German School of Tokyo Yokohama

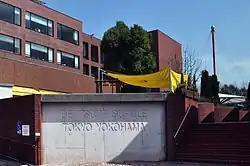
School entrance

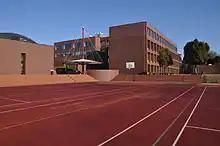
Exterior view

The German School of Tokyo Yokohama, is an officially approved German school in Tsuzuki-ku, Yokohama, Japan. It is the oldest German school in East Asia still in existence today.